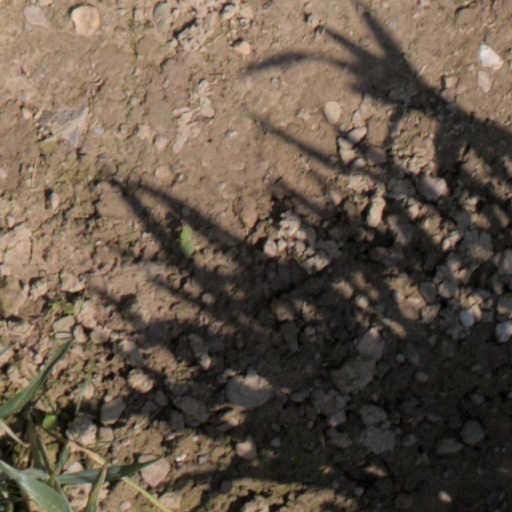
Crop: wheat